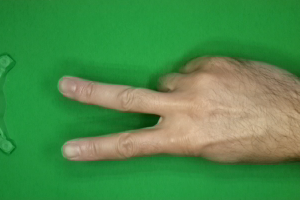
Label: scissors